Tallinn Old Town Days

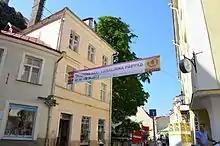
Advertisement banner for Tallinn Old Town Days (June, 2013)

Tallinn Old Town Days is a cultural and entertainment festival in Tallinn Old Town, Tallinn, Estonia. The goal of the festival is to introduce Tallinn Old Town to the public. The festival takes place every year in the beginning of summer and lasts about one week.